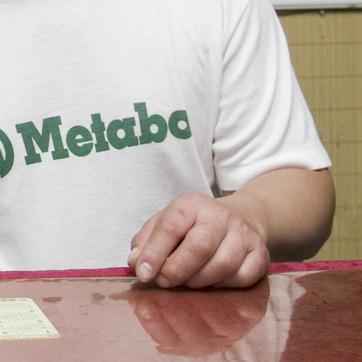
Material: fabric